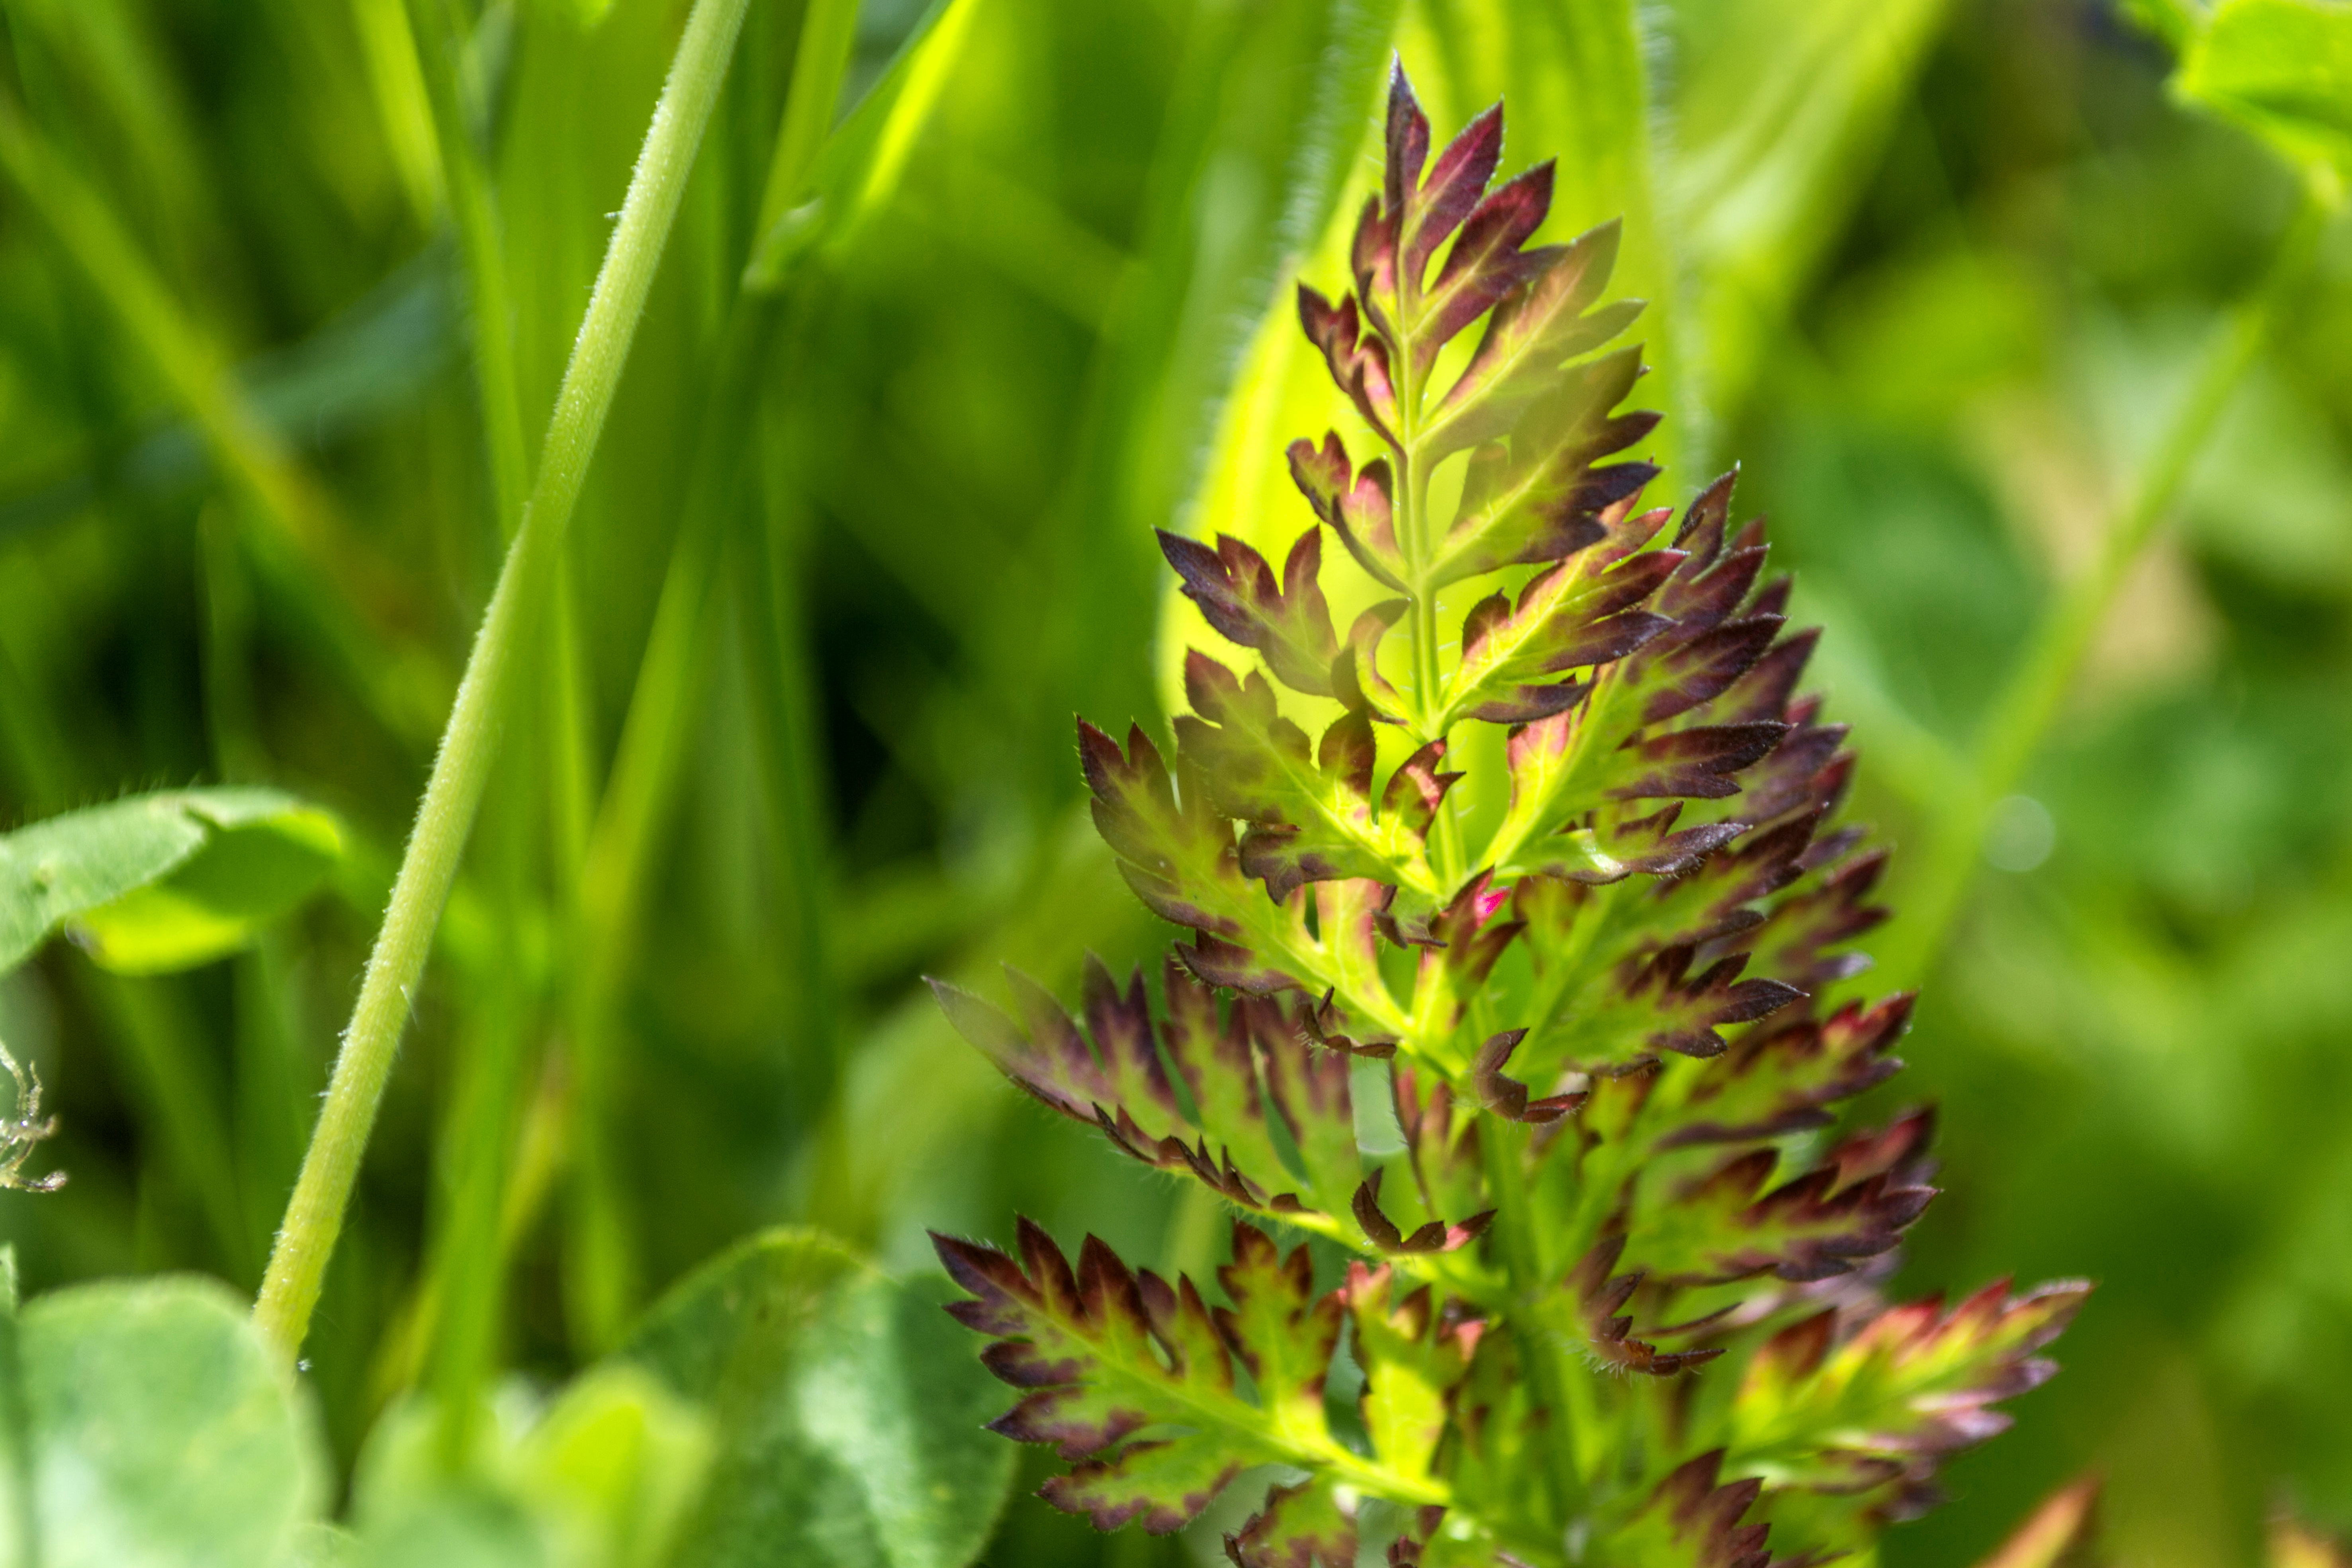
nature, grass, outdoor, plant, meadow, prairie, leaf, flower, photo, foliage, pattern, green, macro, botany, nikon, flora, wildflower, weed, close up, colour, holland, nederland, netherlands, dutch, outdoorphotography, picture, photograph, fotos, foto, depthoffield, dof, organicpattern, paulvandevelde, pdvandevelde, padagudaloma, natuurfotografie, naturephotographer, dordrecht, nederlandinfotos, onkruid, pvdvfotografie, pdvandeveldedordrecht, nederlandsefotografie, dutchphotogaraphy, totallydutch, fotografienederland, hollandsefotografie, fotografieholland, macro photography, flowering plant, grass family, plant stem, land plant